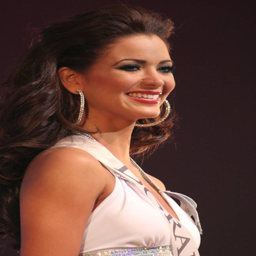
competitor smiles during a beauty pageant .